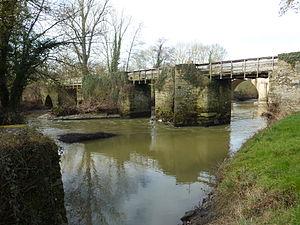
Vue d'ensemble du pont Barré de Beaulieu-sur-Layon (Maine-et-Loire, France).
La bataille du Pont-Barré se déroule du 17 au 19 septembre 1793 lors de la première guerre de Vendée.